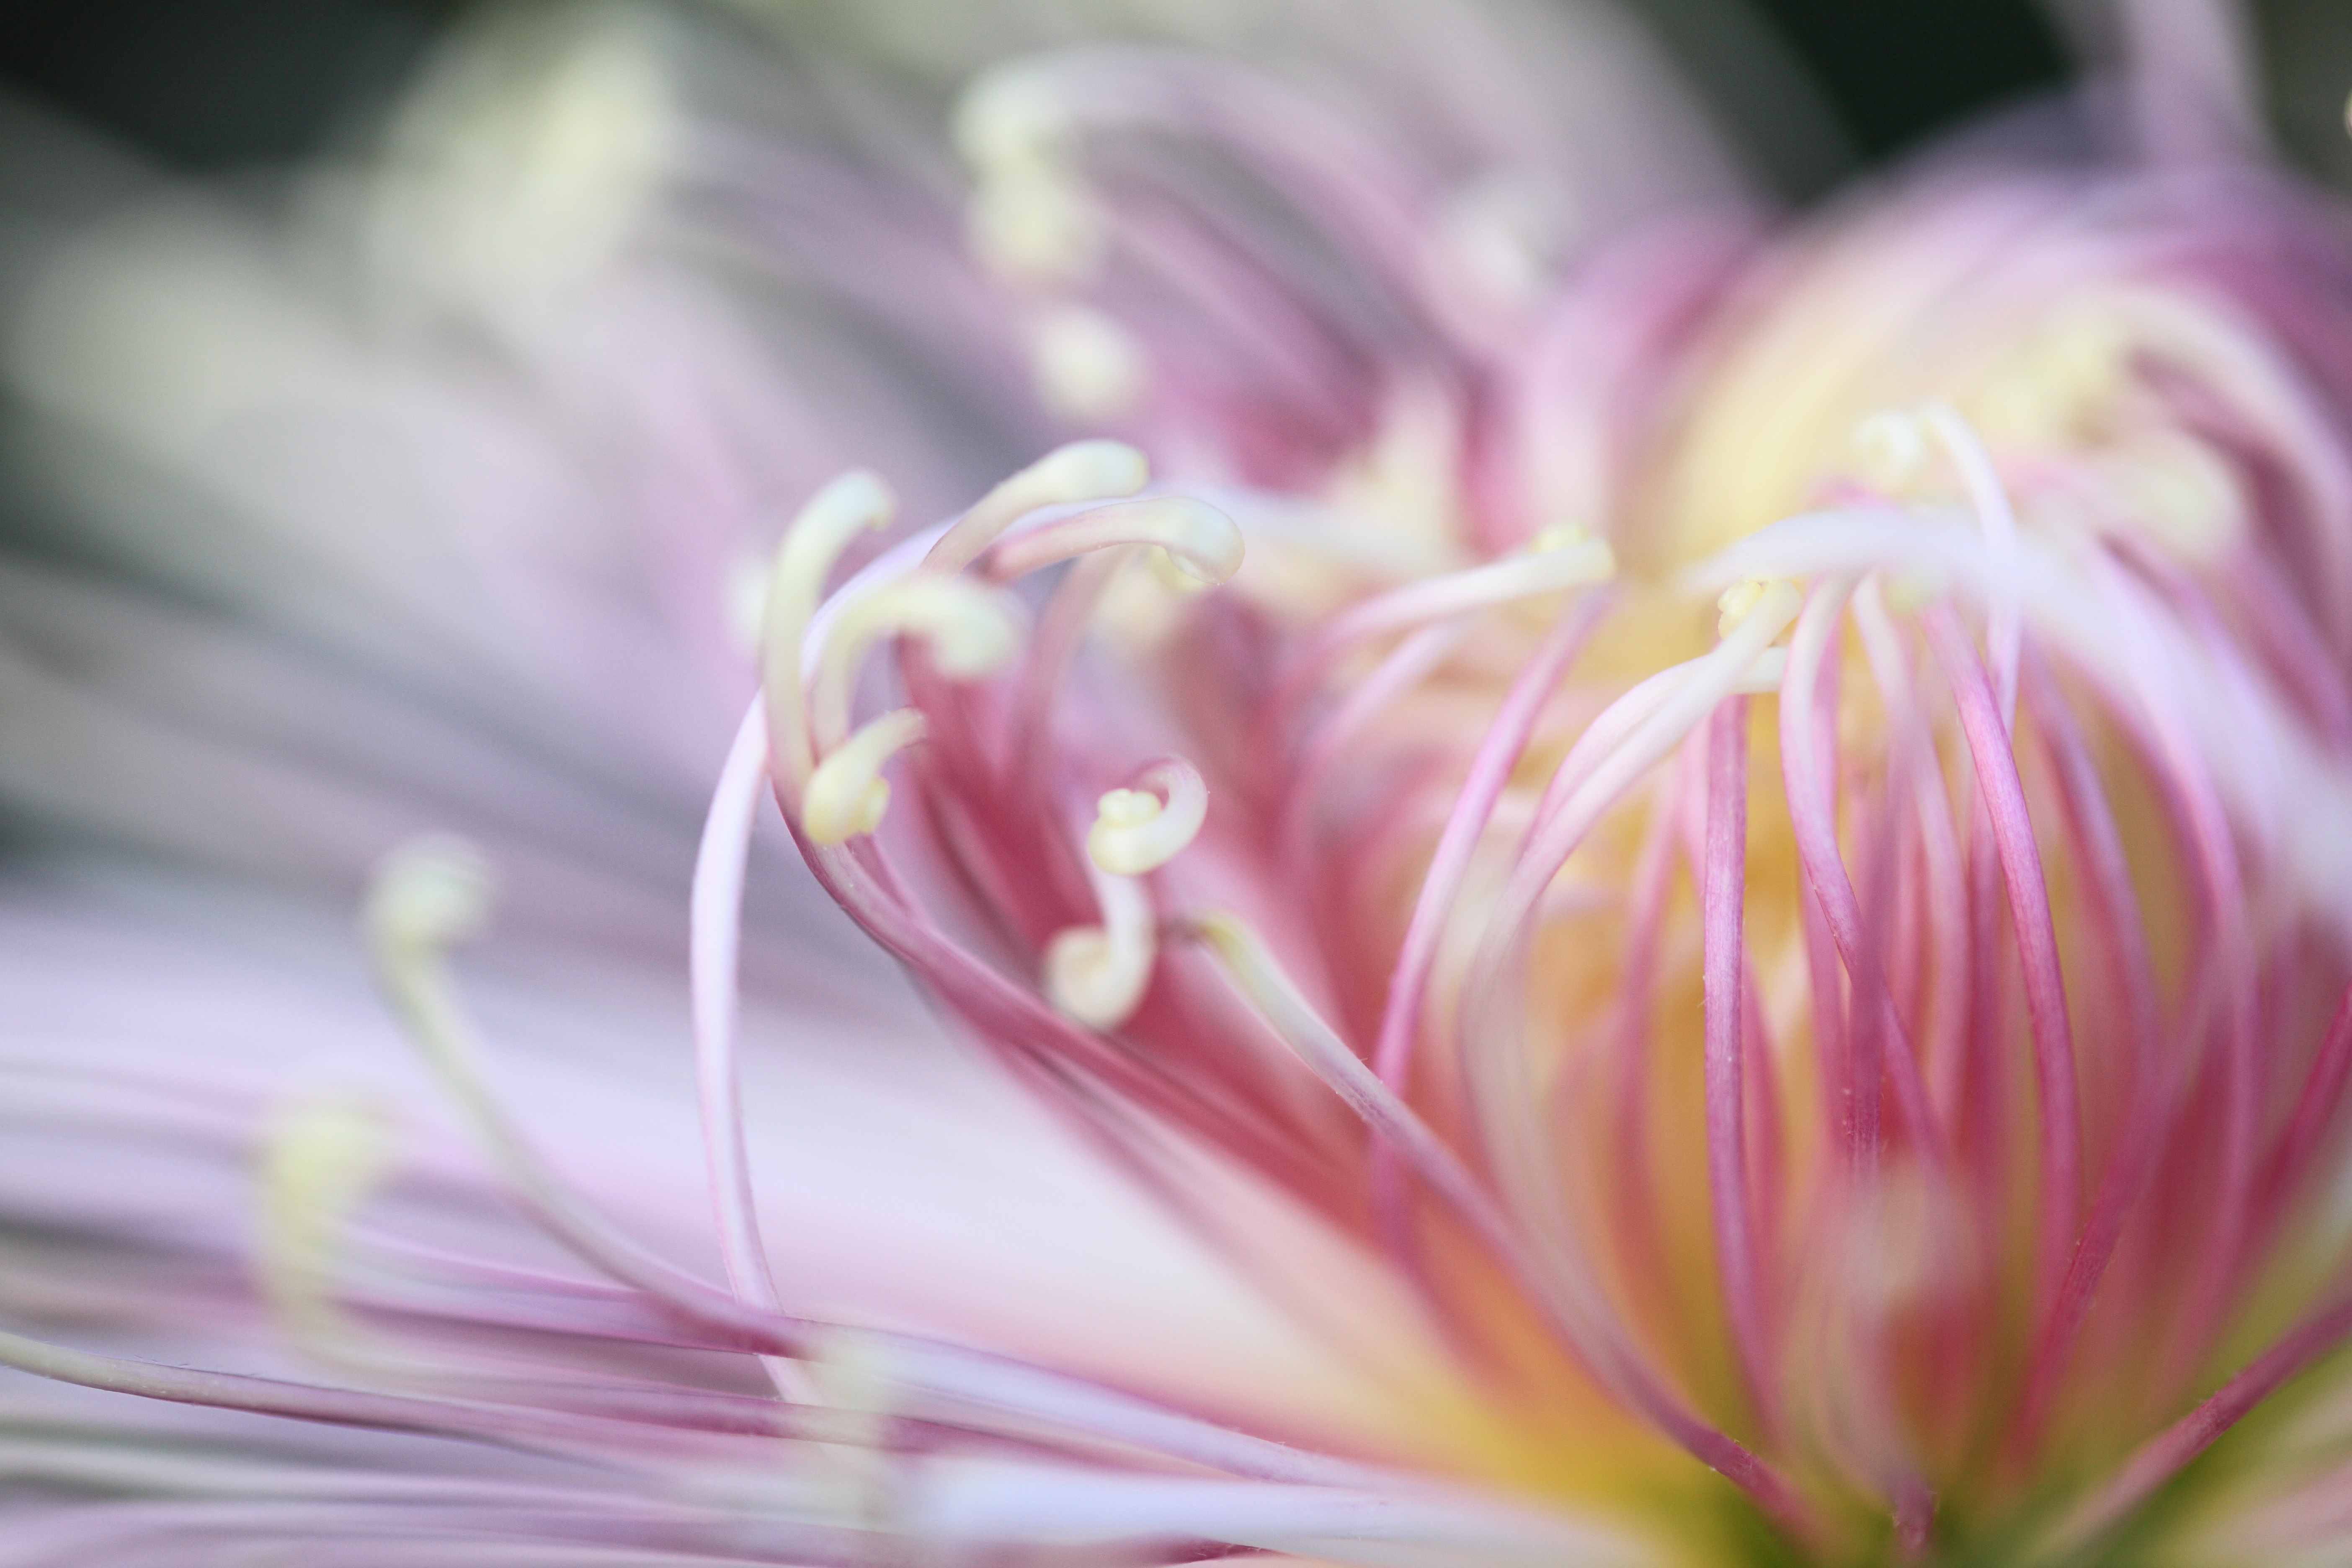
blossom, plant, photography, flower, petal, high, pink, flora, close up, cool image, tochigi, 5d, hires, chrysanthemum, markii, hi, res, resolution, kanuma, kaboku, macro photography, flowering plant, land plant